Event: Nepal Earthquake
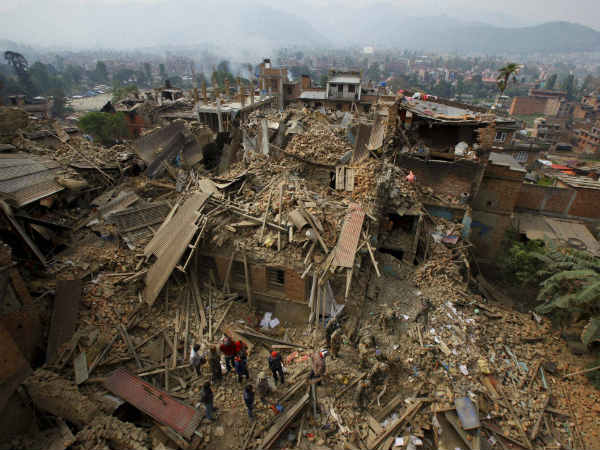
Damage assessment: damage